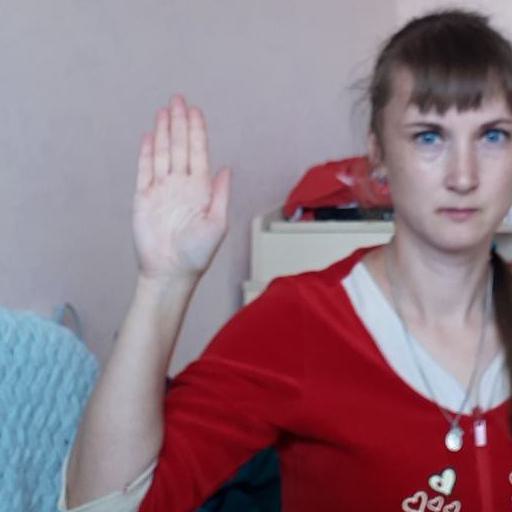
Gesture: stop